Orange Revolution

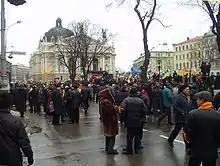
Protests in Lviv, late November 2004

Protests began on the eve of the second round of voting, as the official count differed markedly from exit poll results which gave Yushchenko up to an 11% lead, while official results gave the election win to Yanukovych by 3%. While Yanukovych supporters have claimed that Yushchenko's connections to the Ukrainian media explain this disparity, the Yushchenko team publicised evidence of many incidents of electoral fraud in favour of the government-backed Yanukovych, witnessed by many local and foreign observers. These accusations were reinforced by similar allegations, though at a lesser scale, during the first presidential run of 31 October.